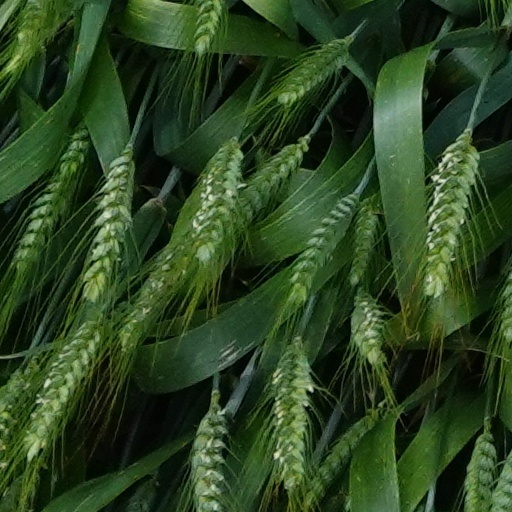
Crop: wheat